Ken Slater (sportsman)

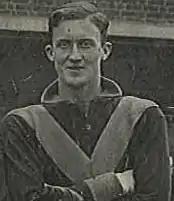

Kenneth Maling Slater (22 March 1924 – 28 April 1963) was an Australian sportsman who played Australian rules football and tennis at the highest level. He played his football with Hawthorn in the Victorian Football League (VFL) and competed in two Australian Tennis Championships (now the Australian Open).